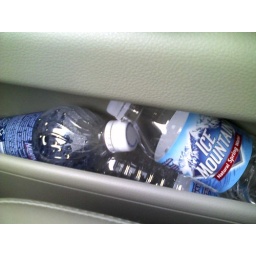
somebody is putting water bottles in my car and it isn't me or shondi >:O